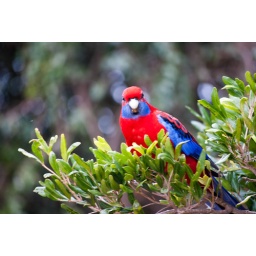
Colorful bird in tree